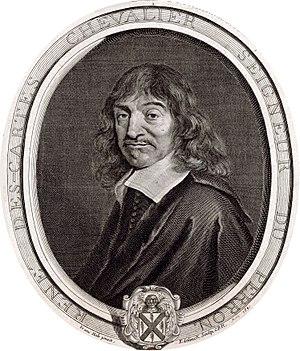
Portrait de René Descartes, en buste, de 3/4 dirigé à gauche dans une bordure ovale.
Jean de Beaugrand, né entre 1584 et 1588, mort à Paris le 22 décembre 1640, est un mathématicien français. Secrétaire royal, membre de l'académie de Mersenne, ami et correspondant de Hobbes, de Fermat et de Galilée, il défendit la mémoire de François Viète, dont il fut semble-t-il l'un des derniers élèves. Ennemi de Descartes, dont il dénonça les plagiats supposés, il soutint en 1636 que les graves ne pesaient rien au centre de la Terre. Pour cela, il reçut de Descartes le surnom méprisant de « géostaticien ». Secrétaire du roi et du trésor royal chargé de signer les privilèges d'édition, Jean de Beaugrand fut l'un des membres les plus influents de l'académie de Mersenne. Toutefois, en raison de ses polémiques et de ses démêlés avec Morin et Desargues, de sa désobligeante habitude de s'approprier les travaux des autres membres de l'académie, dont ceux de Fermat et de Roberval, la postérité a conservé de lui une image plutôt négative. De nombreux historiens l'ont confondu avec son père, maître écrivain de Louis XIII, dont il édita les œuvres. Aucun travail de gravure, ni d'écriture ne peut, a priori, le rattacher aux maîtres écrivains.
Pierre de Fermat, né dans la première décennie du XVIIᵉ siècle, à Beaumont-de-Lomagne, près de Montauban, et mort le 12 janvier 1665 à Castres, est un magistrat, polymathe et surtout mathématicien français, surnommé « le prince des amateurs ». Il est aussi poète, habile latiniste et helléniste, et s'est intéressé aux sciences et en particulier à la physique ; on lui doit notamment le principe de Fermat en optique. Il est particulièrement connu pour avoir énoncé le dernier théorème de Fermat, dont la démonstration n'a été établie que plus de 300 ans plus tard par le mathématicien britannique Andrew Wiles en 1994.
Cogito, ergo sum est une locution latine signifiant « Je pense, donc je suis ». Employée en français par le philosophe et mathématicien René Descartes dans le Discours de la méthode, la formule connaît une variante dans son œuvre en 1641, dans les Méditations métaphysiques : ego sum, ego existo ; puis, il revient à celle de 1637 de nouveau en 1644, dans les Principes de la philosophie. Pour le philosophe, elle exprime la première certitude qui résiste à un doute méthodique. Cherchant à refonder entièrement la connaissance, Descartes souhaite lui trouver un fondement solide, absolument certain. Cette recherche l'amène à la conclusion que seule sa propre existence, en tant que « chose qui pense », est certaine au départ. C'est cette découverte qu'exprime le « cogito ». Indépendamment des formulations, le cogito constitue un élément majeur de la pensée cartésienne. Il est une certitude à partir de laquelle Descartes va tenter de refonder toute la connaissance. Il consiste en une intuition qui ne se résume pas à une déduction logique.
Le mot allemand Dasein [ˈdaːzaɪn], littéralement « être-là », est l'infinitif substantivé du verbe allemand dasein, qui signifie, dans la tradition philosophique, « être présent ». Comme substantif, le mot apparu au XVIIᵉ siècle avec le sens de « présence », est employé depuis le XVIIIᵉ siècle dans sa traduction française en substitution au terme « existence ». Avec le philosophe allemand Martin Heidegger, ce terme est devenu, à partir de son maître ouvrage Être et Temps, un concept majeur au moyen duquel l'auteur cherche à distinguer la manière d'être spécifique de l'« être humain », qui n'est pas celle des choses ordinaires. Ainsi le Dasein est cet être particulier et paradoxal, à qui son propre être importe, qui est confronté à la possibilité constante de sa mort, en a conscience, vit en relation étroite avec ses semblables et qui, tout en étant enfermé dans sa solitude, « est toujours au monde », auprès des choses.
Nicolas Malebranche, né à Paris le 6 août 1638 où il est mort le 13 octobre 1715, est un philosophe, prêtre oratorien et théologien français. Dans son œuvre, il est amené à synthétiser la pensée de saint Augustin et celle de René Descartes. Il y développe également une pensée profondément originale, d'une grande unité conceptuelle, qui intègre les nouvelles sciences de l'époque tout en se voulant conforme aux dogmes du christianisme. Par son esprit à la fois innovant et synthétique, il parvient à édifier un système explicatif remarquable qui entend résoudre toutes les questions et tous les problèmes en s'appuyant sur l'idée d'action divine.
En mathématiques, le théorème fondamental de l'algèbre, aussi appelé théorème de d'Alembert-Gauss et théorème de d'Alembert, indique que tout polynôme non constant, à coefficients complexes, admet au moins une racine. En conséquence, tout polynôme à coefficients entiers, rationnels ou encore réels admet au moins une racine complexe, car ces nombres sont aussi des complexes. Une fois ce résultat établi, il devient simple de montrer que sur ℂ, le corps des nombres complexes, tout polynôme P est scindé, c'est-à-dire constant ou produit de polynômes de degré 1.
La question de l'Espace a donné lieu à de multiples approches philosophiques depuis l'Antiquité. On distingue grossièrement un avant Descartes et un après Descartes. Depuis Descartes jusqu'à nous, l'espace est appréhendé comme un réceptacle, comme contenant vide, homogène, doté de trois dimensions […], il s'étend de manière uniforme et équivalente en toutes ses directions. L'origine métaphysique de cette caractérisation géométrico-physique, est parfaitement laissée de côté et demeure à ce jour, inquestionnée. Pourtant, les Grecs, et particulièrement Aristote, n'avaient pas cette expérience du spatial à partir de l'extension, ils raisonnaient à partir de la notion de lieu τοπος en tant que « chôra », χώρα, dont le sens est à prendre, selon Martin Heidegger, comme cette dimension qui réserve et donne place aux « choses » pour être ce qu'elles sont en tant qu'elles ont leur lieu propre. On peut prendre comme exemple, ce lieu mythique qu'est l'Agora pour ce qui est des réunions politiques à Athènes, la Polis ou le lit du fleuve.
Aristote, abréviation par apocope du nom Aristotélès ou Aristotèle, est un philosophe grec de l'Antiquité. Il est avec Platon, dont il a été le disciple à l'Académie, l'un des penseurs les plus influents que le monde occidental ait connu. Il est aussi l'un des rares à avoir abordé presque tous les domaines de connaissance de son temps : biologie, physique, métaphysique, logique, poétique, politique, rhétorique et de façon ponctuelle l'économie. Chez Aristote, la philosophie est comprise dans un sens plus large : elle est à la fois recherche du savoir pour lui-même, interrogation sur le monde et science des sciences.
La vérité est la correspondance entre une proposition et la réalité à laquelle cette proposition réfère. Cependant cette définition correspondantiste de la vérité n'est pas la seule, il existe de nombreuses définitions du mot et des controverses classiques autour des diverses théories de la vérité.